João Bernardo Vieira

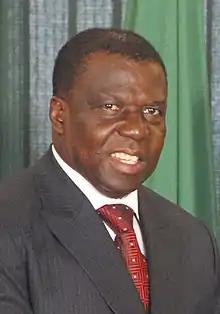

After President Kumba Yalá was overthrown in September 2003 military coup, Vieira returned to Bissau from Portugal on 7 April 2005. Arriving in the city's main football stadium by helicopter, he was met by over 5,000 cheering supporters. Although Vieira's supporters had collected 30,000 signatures for a petition urging him to run for president, he did not immediately confirm his intention to do so, saying that he was returning "to re-establish [his] civic rights and to register to vote in the coming elections" and that he wanted to contribute to peace and stability. He also said that he had forgiven his enemies and that he hoped others would forgive him for any harm he had caused. On 16 April, it was announced that he intended to stand as a candidate in the June 2005 presidential election. Although many considered Vieira to be ineligible because he had been living in exile and because of legal charges against him pertaining to the 1985 killings of suspected coup plotters, he was cleared to stand in the election by the Supreme Court in May 2005, along with Yalá. The Court unanimously ruled in favor of his candidacy on the grounds that he had already ended his exile by returning in April and that no court records of the murder charges could be found. His old party, the PAIGC, backed former interim president Malam Bacai Sanhá as its candidate.